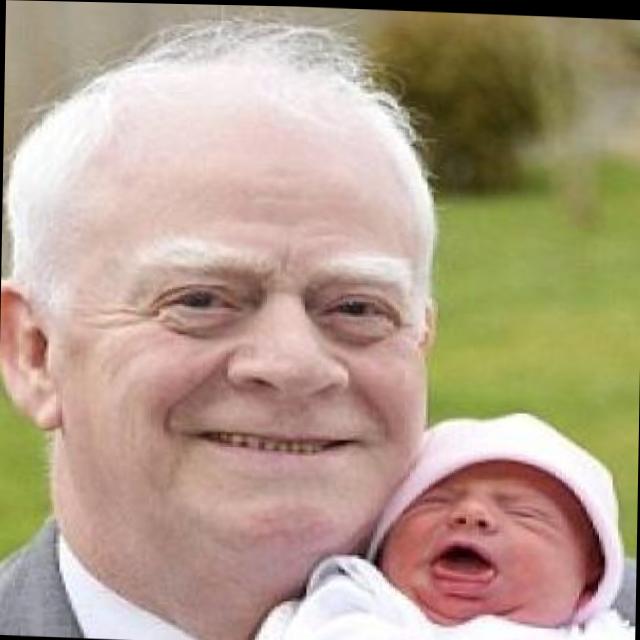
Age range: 65+